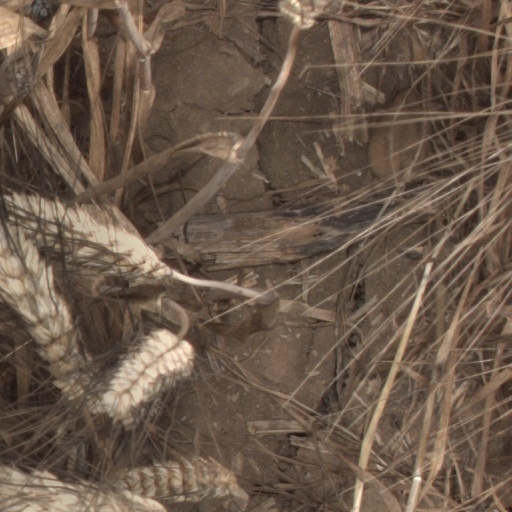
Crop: wheat